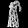
Label: Dress